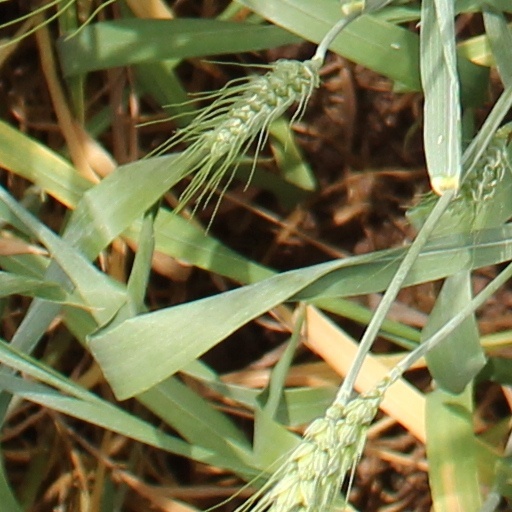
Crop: wheat